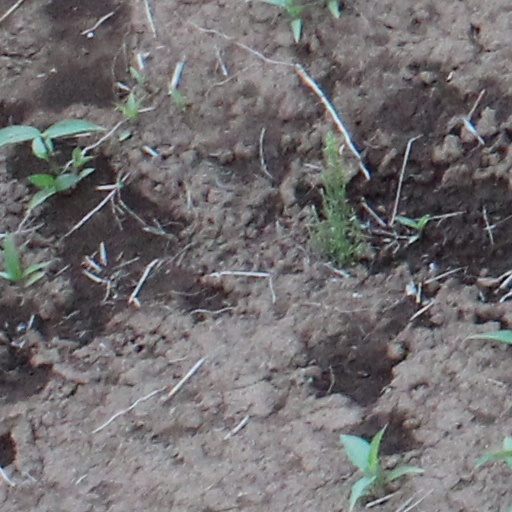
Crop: wheat